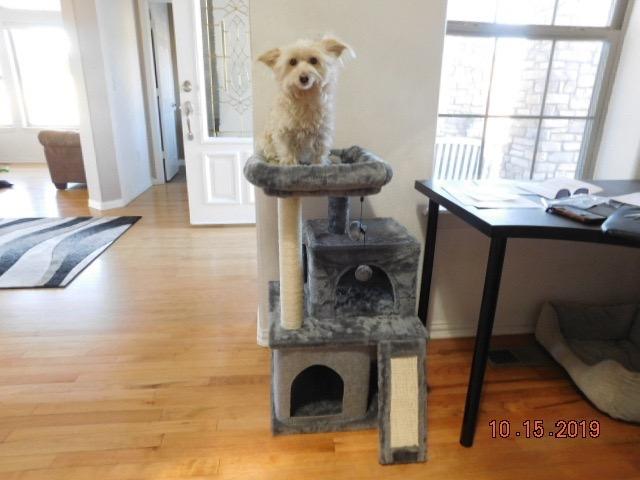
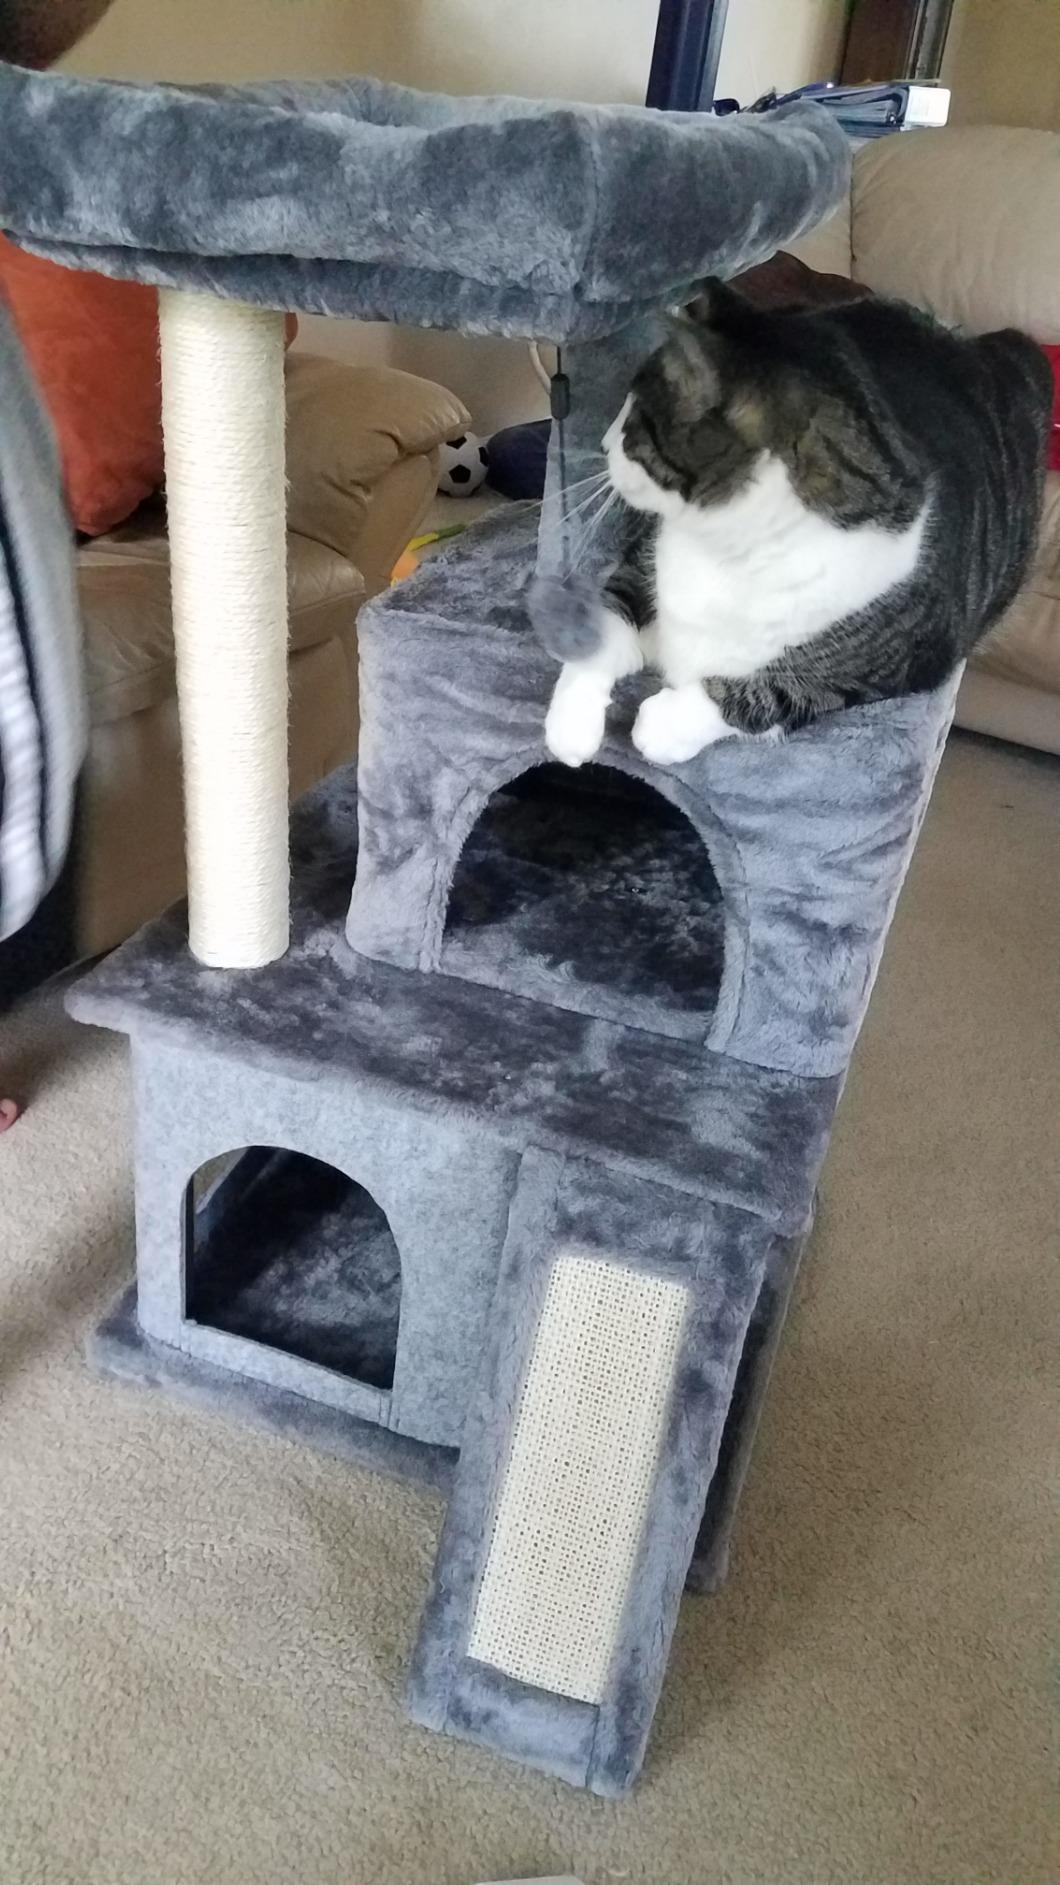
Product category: items_cat tree
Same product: yes